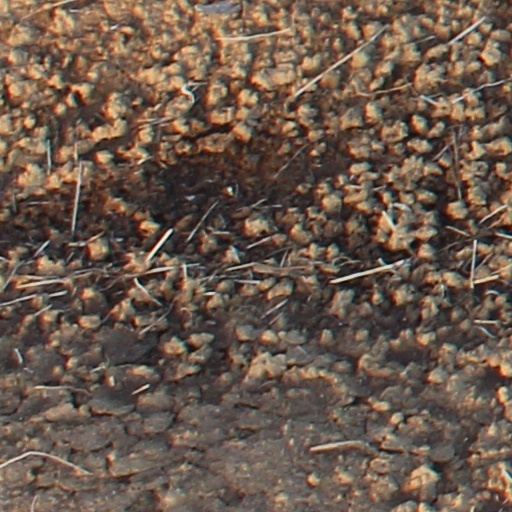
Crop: wheat